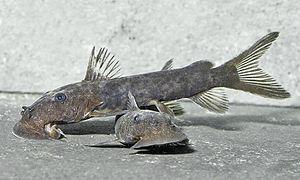
Le genre Euchilichthys regroupe plusieurs espèces de poissons de la famille des Mochokidae.